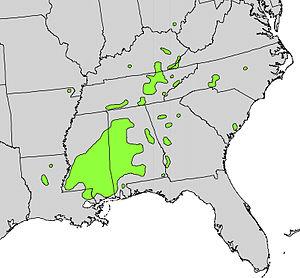
André Michaux